Alison Byerly

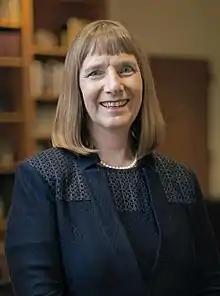
Byerly in 2019

Alison R. Byerly (born 1961) is an American academic, who is serving as the 12th president of Carleton College in Northfield, Minnesota. She was previously the 17th president of Lafayette College in Easton, Pennsylvania.